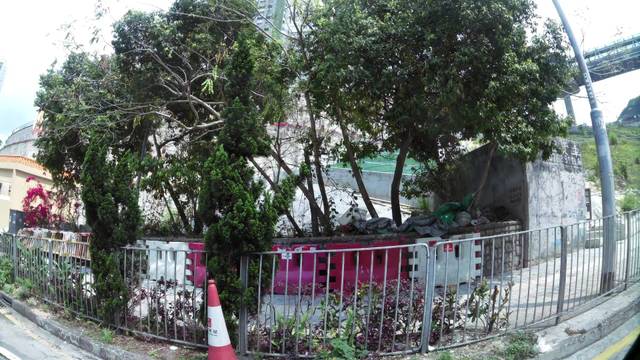
Region: China
Coordinates: 22.319, 114.236